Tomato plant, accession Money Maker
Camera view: horizontal (90 deg, fisheye); turntable rotation: 330 degrees
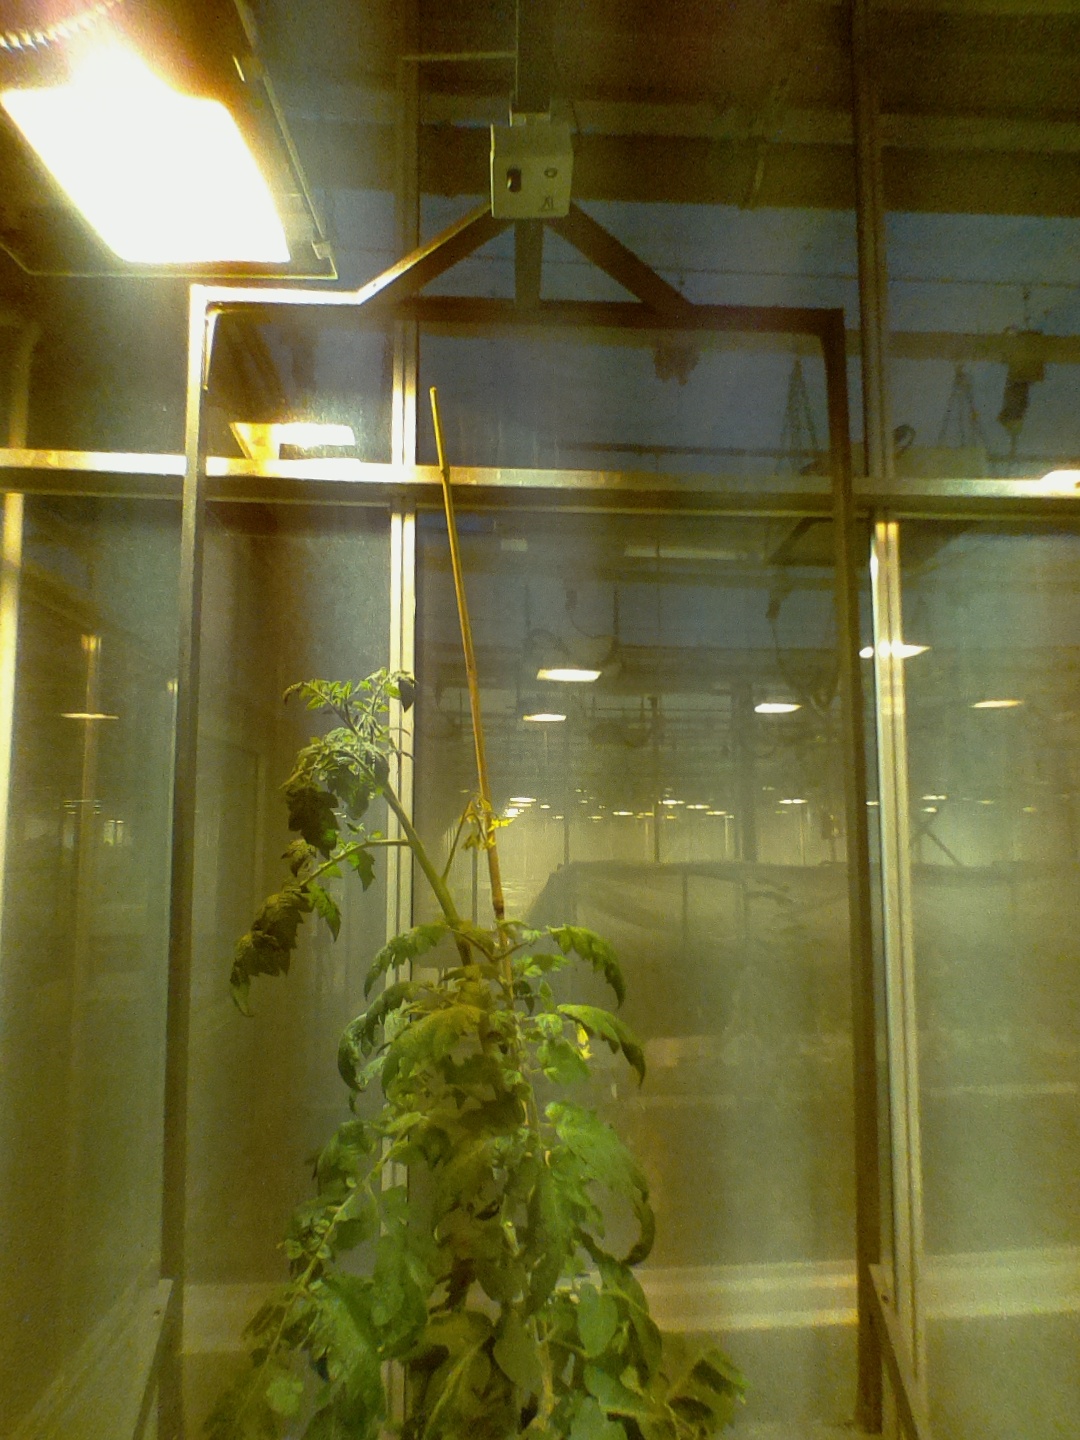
BBCH growth stage 68: Full flowering, 80%-90% of flowers open, more petals falling